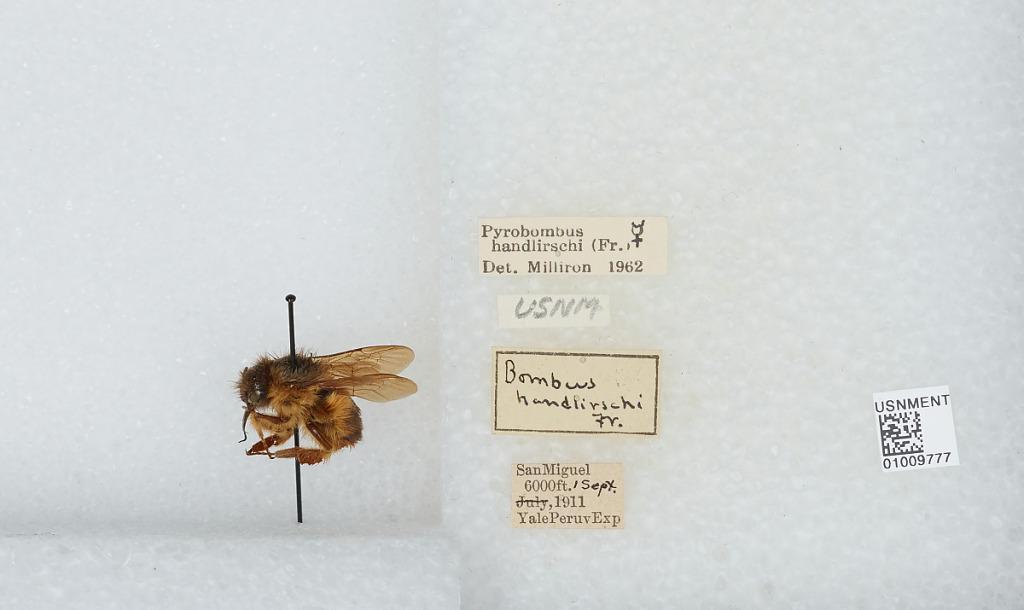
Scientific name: Bombus (Dasybombus) handlirschi Friese
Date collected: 1911-9-1
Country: Peru
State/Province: Cajamarca
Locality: San Miguel
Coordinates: -7, -78.85
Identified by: Milliron